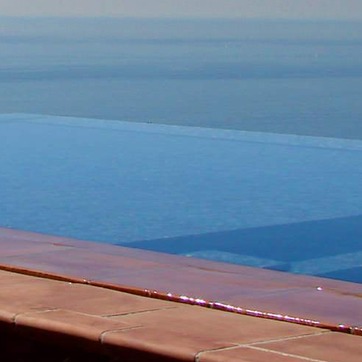
Material: water